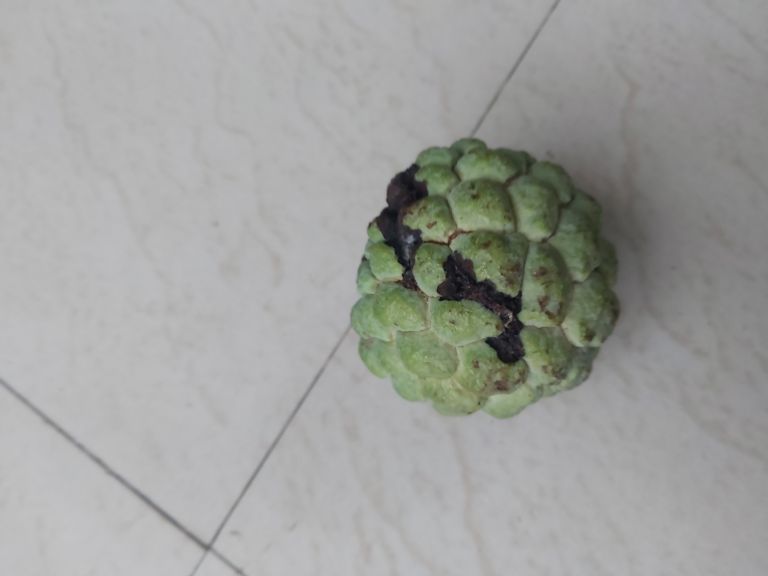
Disease label: Diplodia Rot